Death of Frederick John White

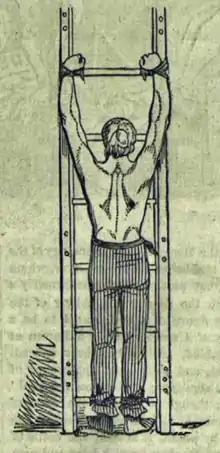
A depiction of a man tied on a flogging ladder from a 1 August 1846 report on White's flogging

Frederick John White was a private in the British Army's 7th Hussars. While serving at the Cavalry Barracks, Hounslow, in 1846, White touched a sergeant with a metal bar during an argument while drunk. A court-martial sentenced him to 150 lashes with a cat of nine tails. The flogging was carried out on 15 June with White tied to a ladder in front of the regiment. White was afterwards admitted to hospital where he initially progressed well but eventually deteriorated and died on 11 July.